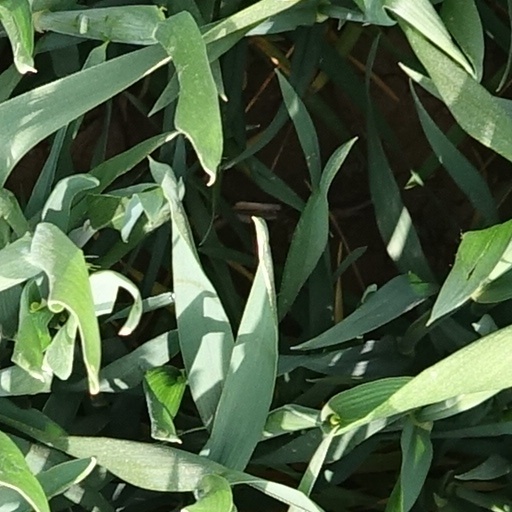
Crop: wheat